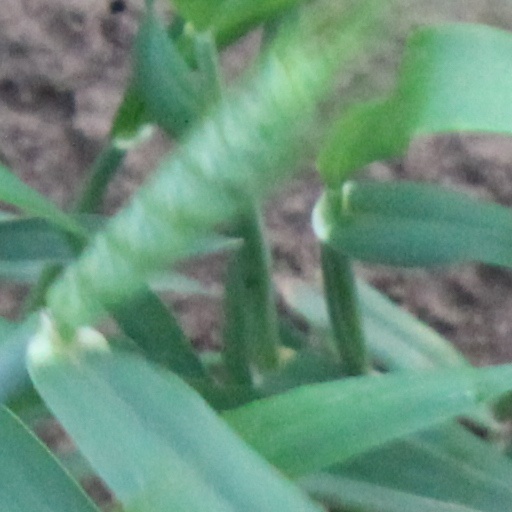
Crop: wheat